Geography of Saint Kitts and Nevis

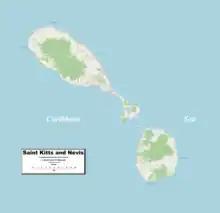
An enlargeable, detailed map of Saint Kitts and Nevis

tropical tempered by constant sea breezes; little seasonal temperature variation; rainy season (May to November)